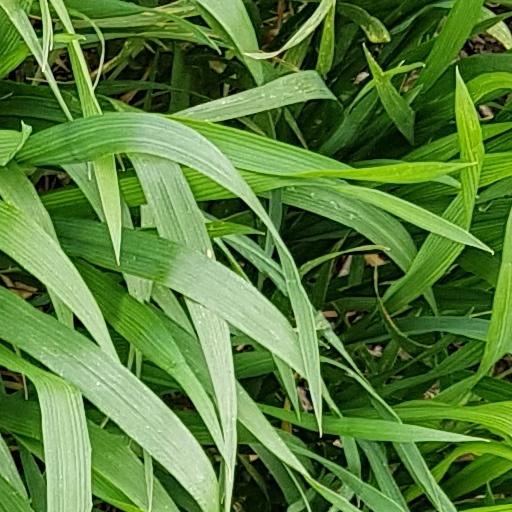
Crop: wheat